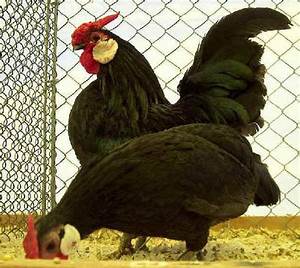
Label: gallina